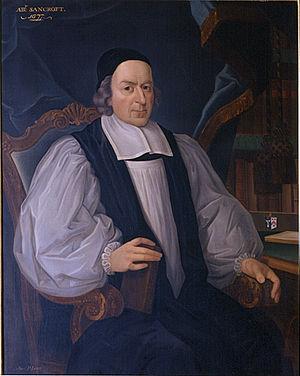
Le doyen de Saint-Paul est le chef du chapitre de la Cathédrale Saint-Paul de Londres. Le doyen de Saint-Paul est également doyen de l'Ordre de l'Empire britannique.